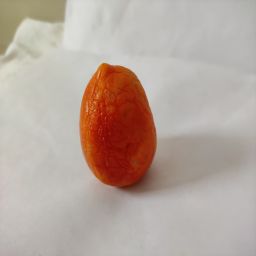
Crop: Tomato
Quality: Old